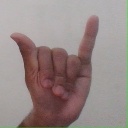
अक्षर: य